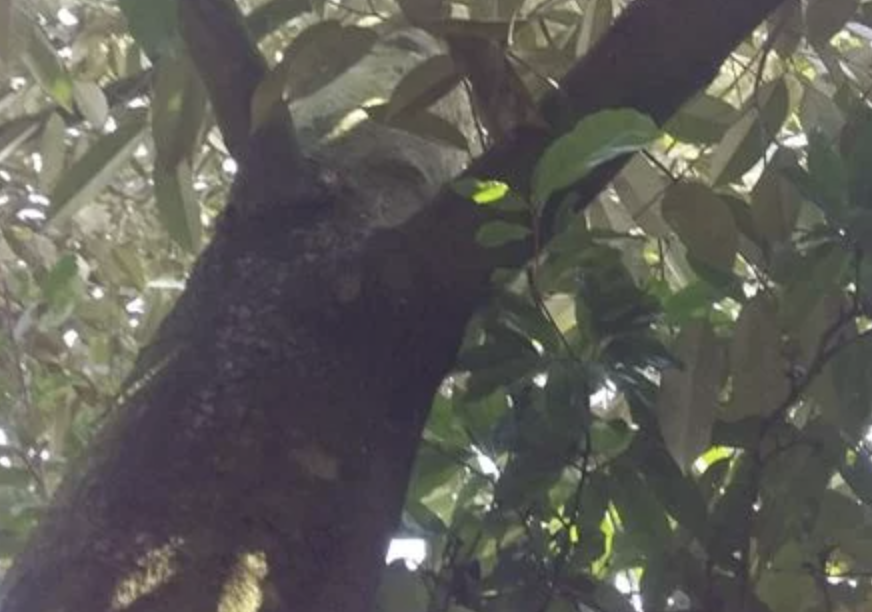
Label: sooty_mold